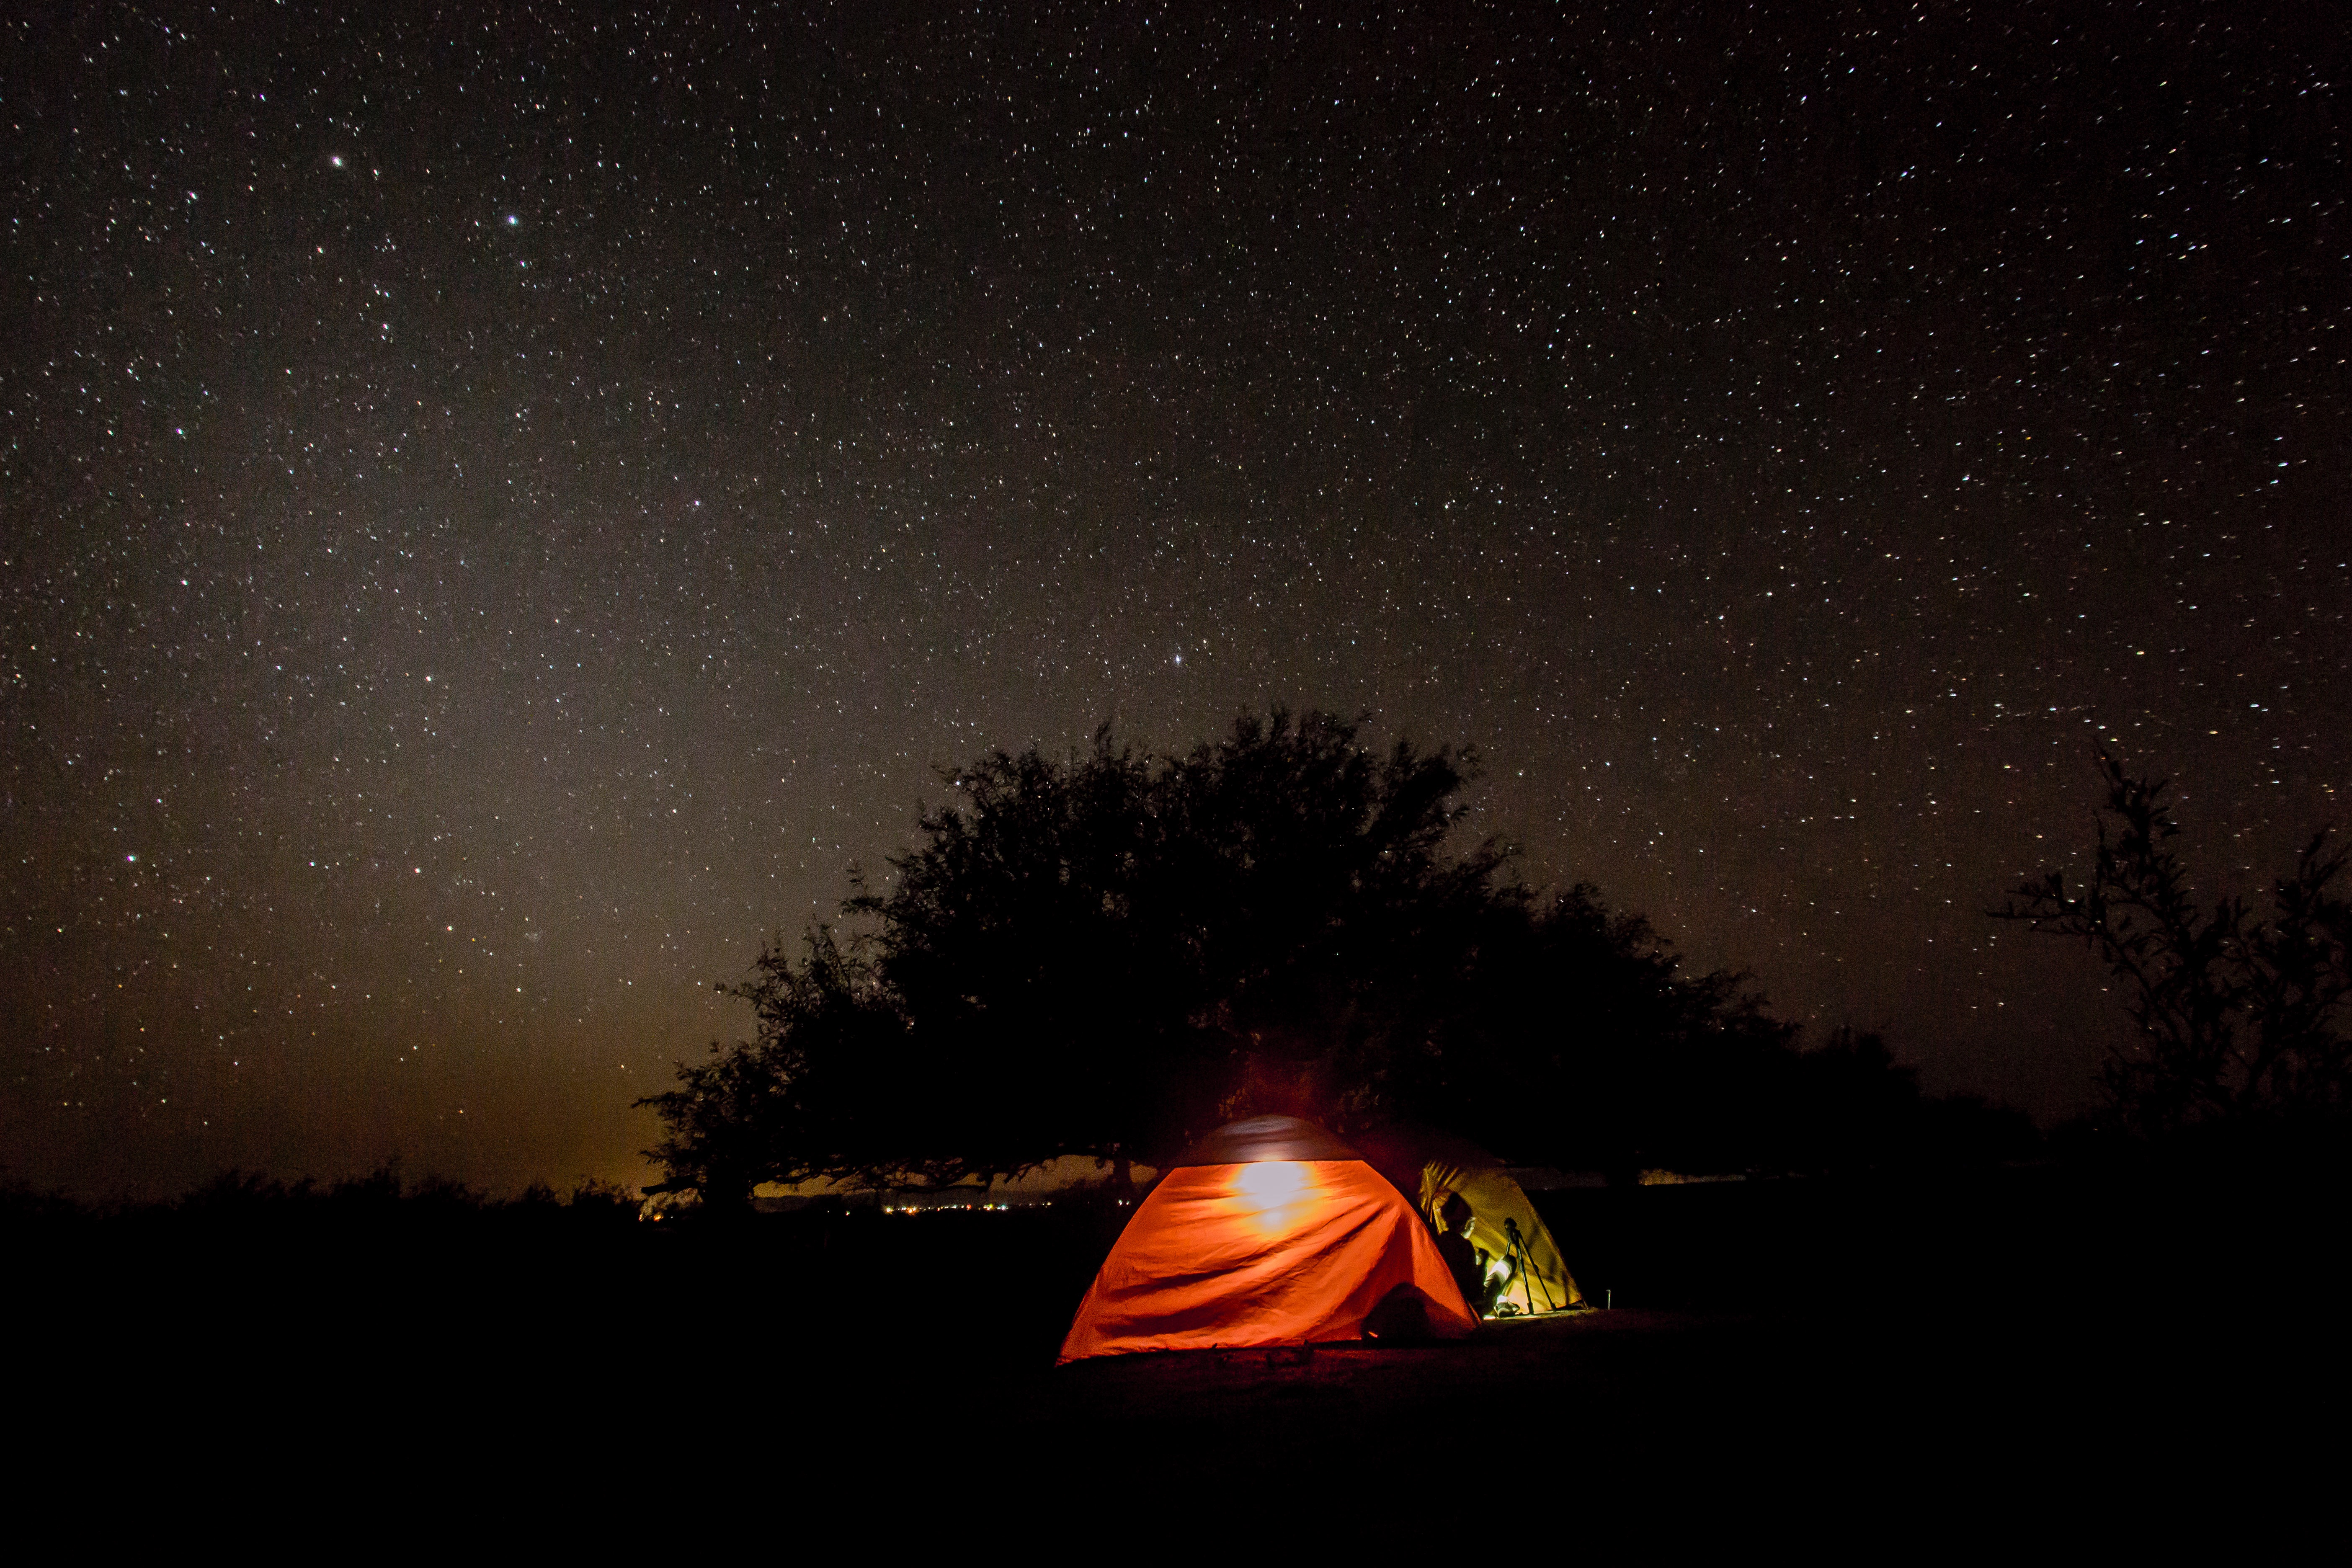
night, star, atmosphere, darkness, galaxy, moonlight, astronomy, midnight, astronomical object